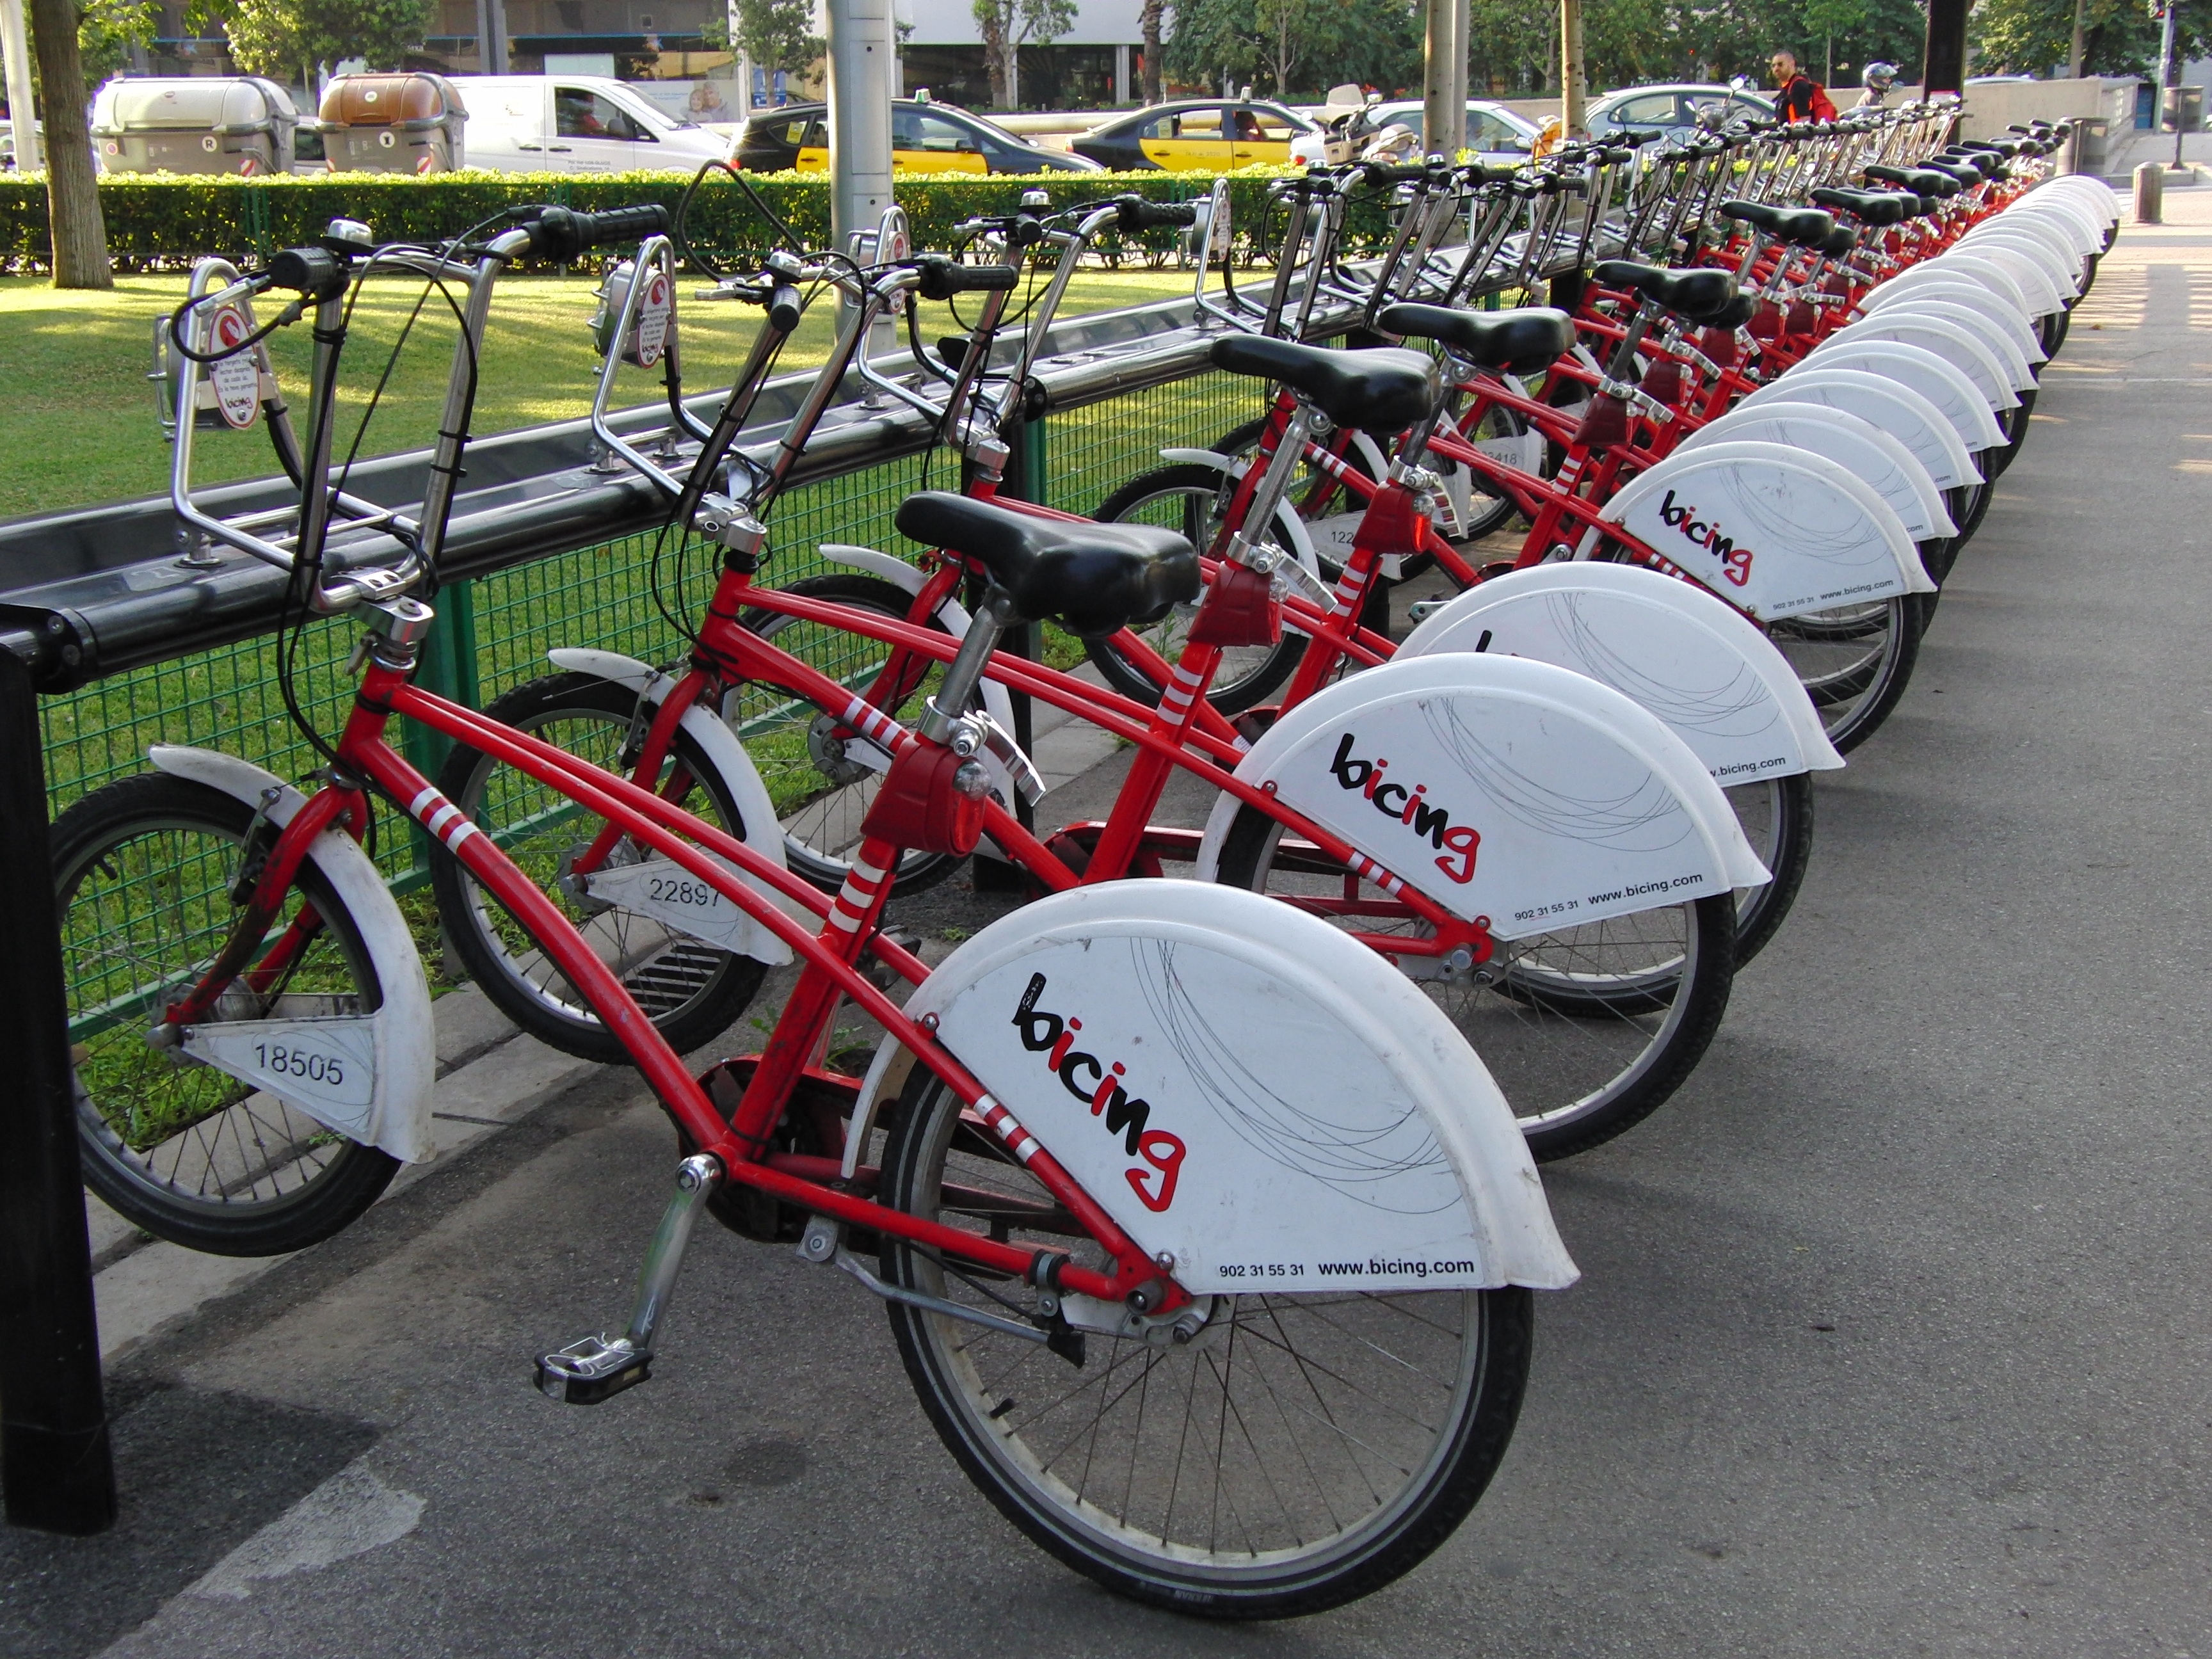
sport, bicycle, urban, transport, vehicle, motorcycle, sports equipment, mountain bike, cycling, race, spain, bicycles, saddle, wheels, cyclists, pedals, road cycling, land vehicle, radios, road bicycle, endurance sports, racing bicycle